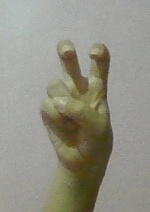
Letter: toot